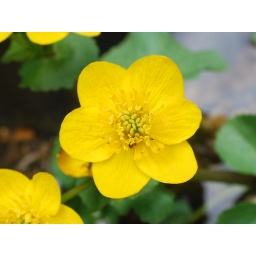
This beautiful plant is growing in my fish pond.